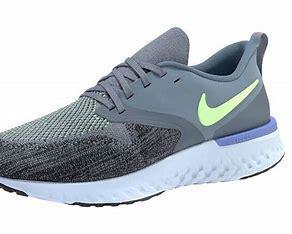
Brand: Nike
Model: Odyssey React Flyknit 2